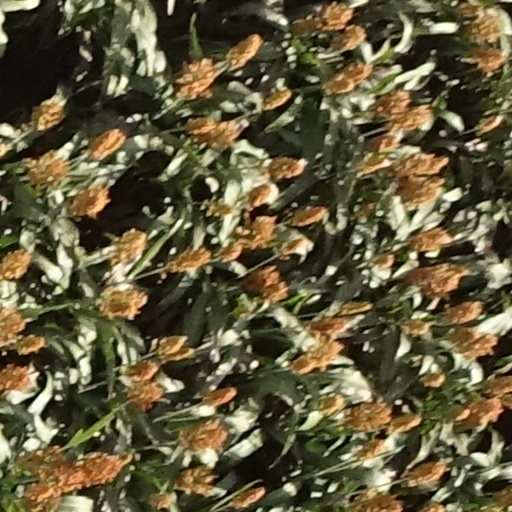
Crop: sorghum